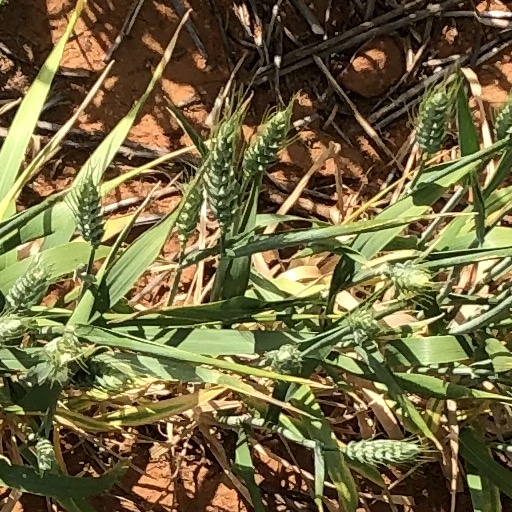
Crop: wheat